Baldwin Locomotive Works

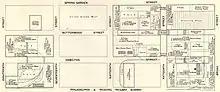
Plan of the Baldwin Locomotive Works in Philadelphia, c. 1903

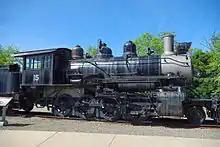
This Baldwin 2-8-0 Consolidation-type locomotive was built for the Oneida & Western Railroad in 1916, and was operated from 1937 to 1953 on the Rahway Valley Railroad's New Jersey short line. Preserved at Steamtown National Historic Site.

Initially, Baldwin built many more steam locomotives at its cramped Broad Street Philadelphia shop but would begin an incremental shift in production to a site located at Spring Street in nearby Eddystone, Pennsylvania, in 1906. Broad Street was constricted, but even so, it was a huge complex, occupying the better part of 8 square city blocks from Broad to 18th Streets and Spring Garden Street to the Reading tracks just past Noble Street. Eddystone had a capacity of well over 3000 locomotives per year. The move from Broad Street was completed in the late 1920s.